A Tourist's Guide to Love

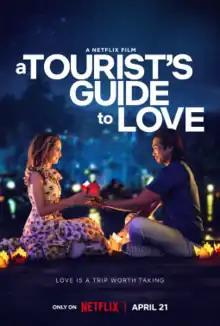
Official release poster

A Tourist's Guide to Love is a 2023 romantic comedy film directed by Steven K. Tsuchida and written by Eirene Tran Donohue. It stars Rachael Leigh Cook, Scott Ly, Missi Pyle, Ben Feldman, Nondumiso Tembe and Andrew Barth Feldman (in his feature film acting debut).